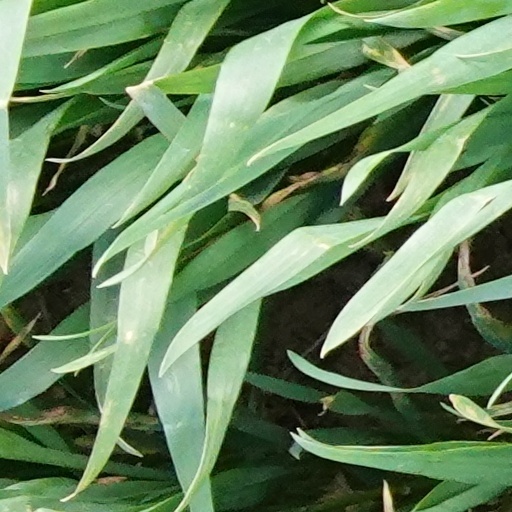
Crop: wheat